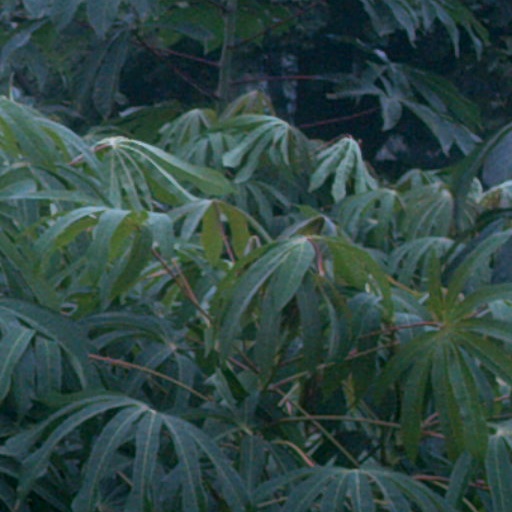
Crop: cassava